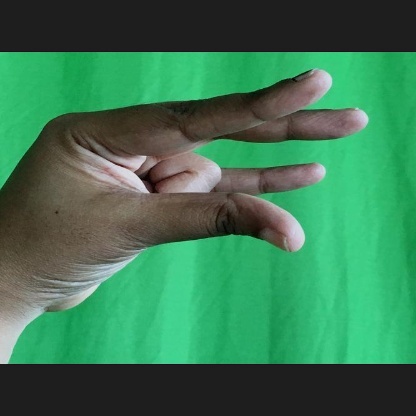
Mudra: Kangulam